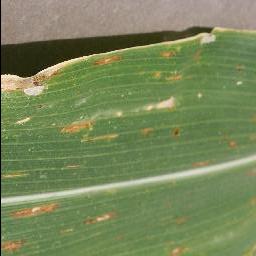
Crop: corn
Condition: (maize)_cercospora_spot_gray_spot